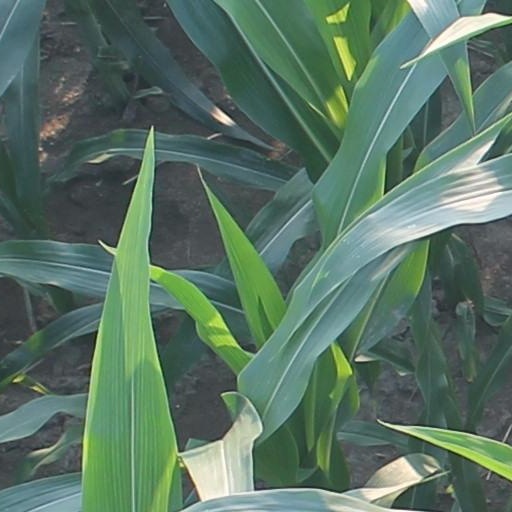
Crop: maize; corn